Hanau

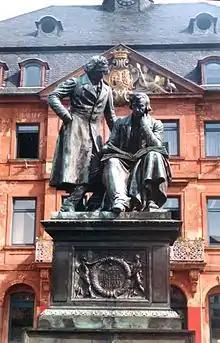
Sculpture of the Brothers Grimm in Hanau, by Syrius Eberle

During the Napoleonic Wars, Napoleon I ordered the fortifications of Hanau destroyed. This created a chance for both parts of the town to expand across their former limits. In 1813, the Battle of Hanau took place near the city between French troops and Austro-Bavarian forces; the former won. During the 1820s the administrations of both towns of Hanau merged. The first common mayor, who became lord mayor (Oberbürgermeister), was . He became prime minister and minister of the interior of the Electorate of Hesse after the Revolution of 1848.